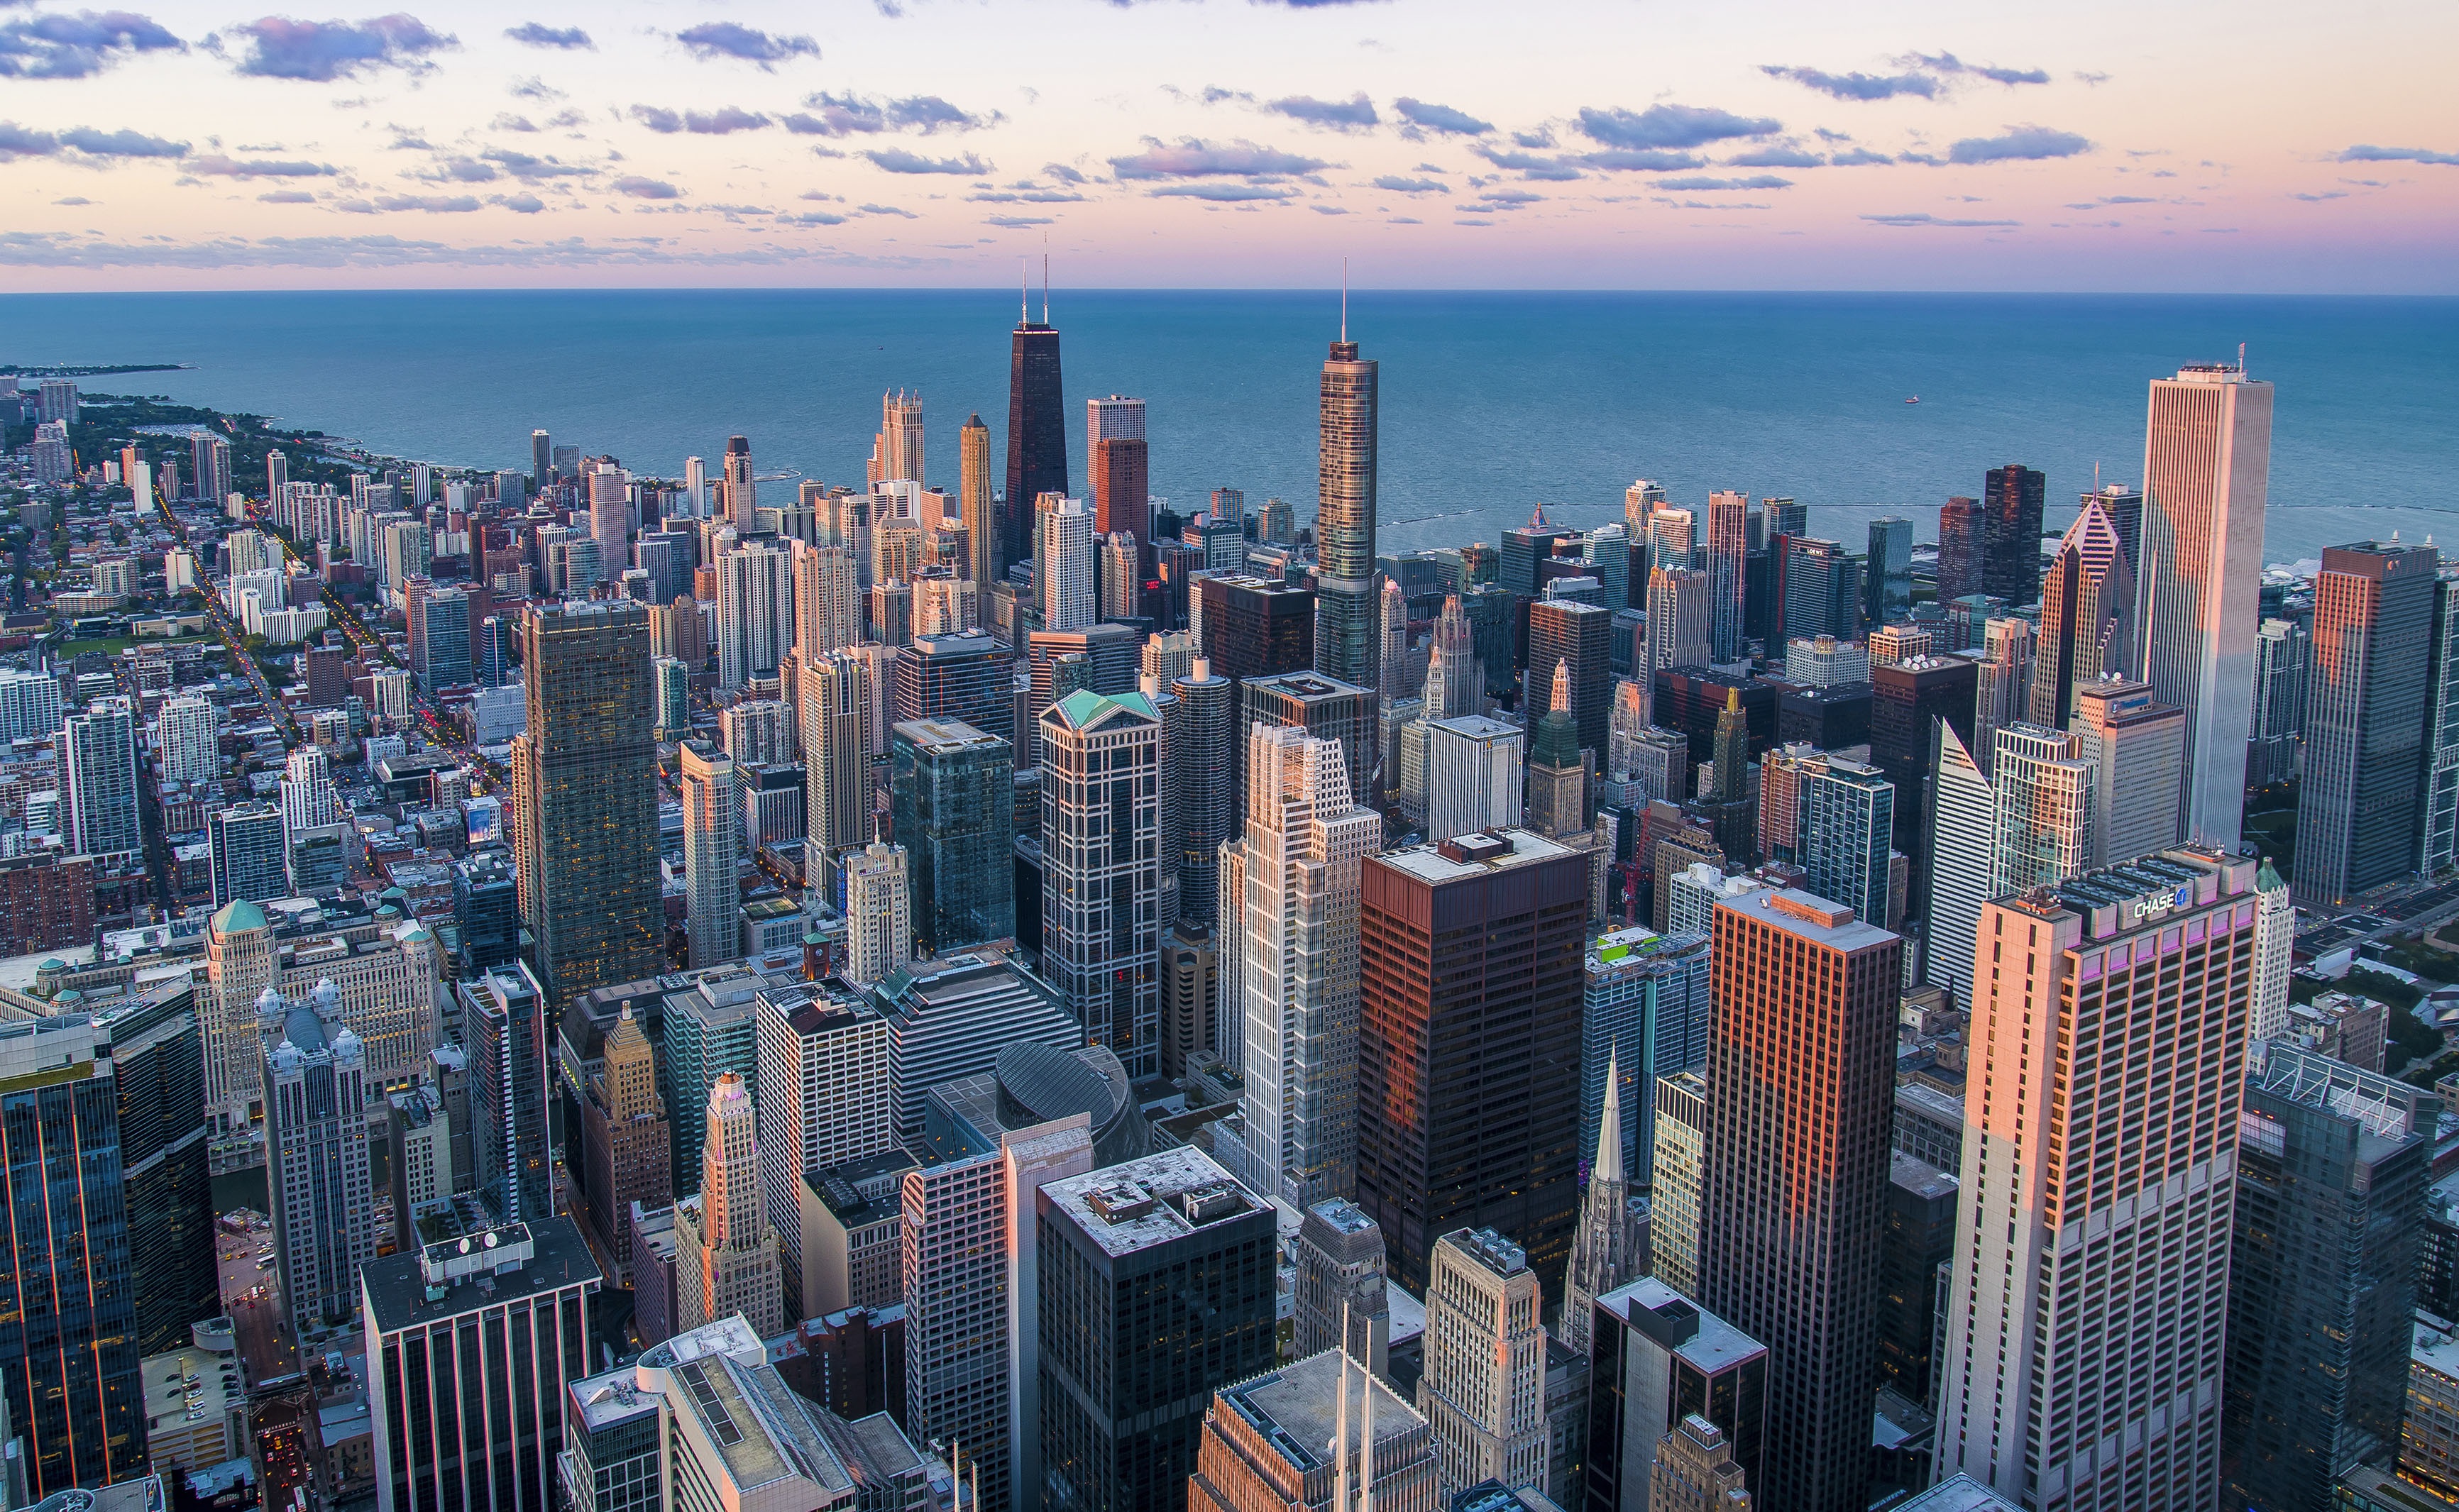
horizon, architecture, skyline, dawn, city, skyscraper, urban, cityscape, downtown, dusk, tower, tower block, skyscrapers, buildings, metropolis, neighbourhood, aerial photography, urban area, residential area, geographical feature, human settlement, metropolitan area